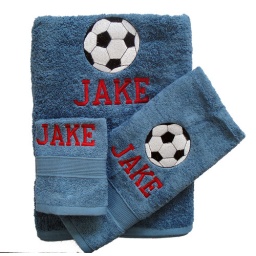
Soccer ball towel set personalized in the athletic block style of lettering